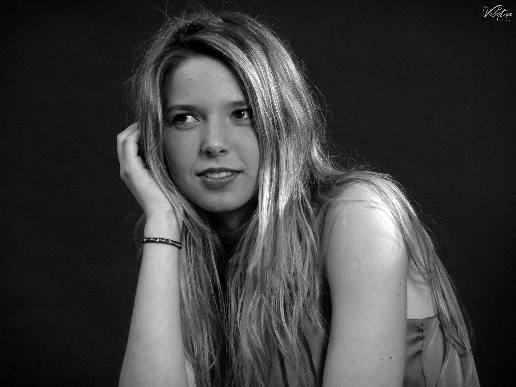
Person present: Yes